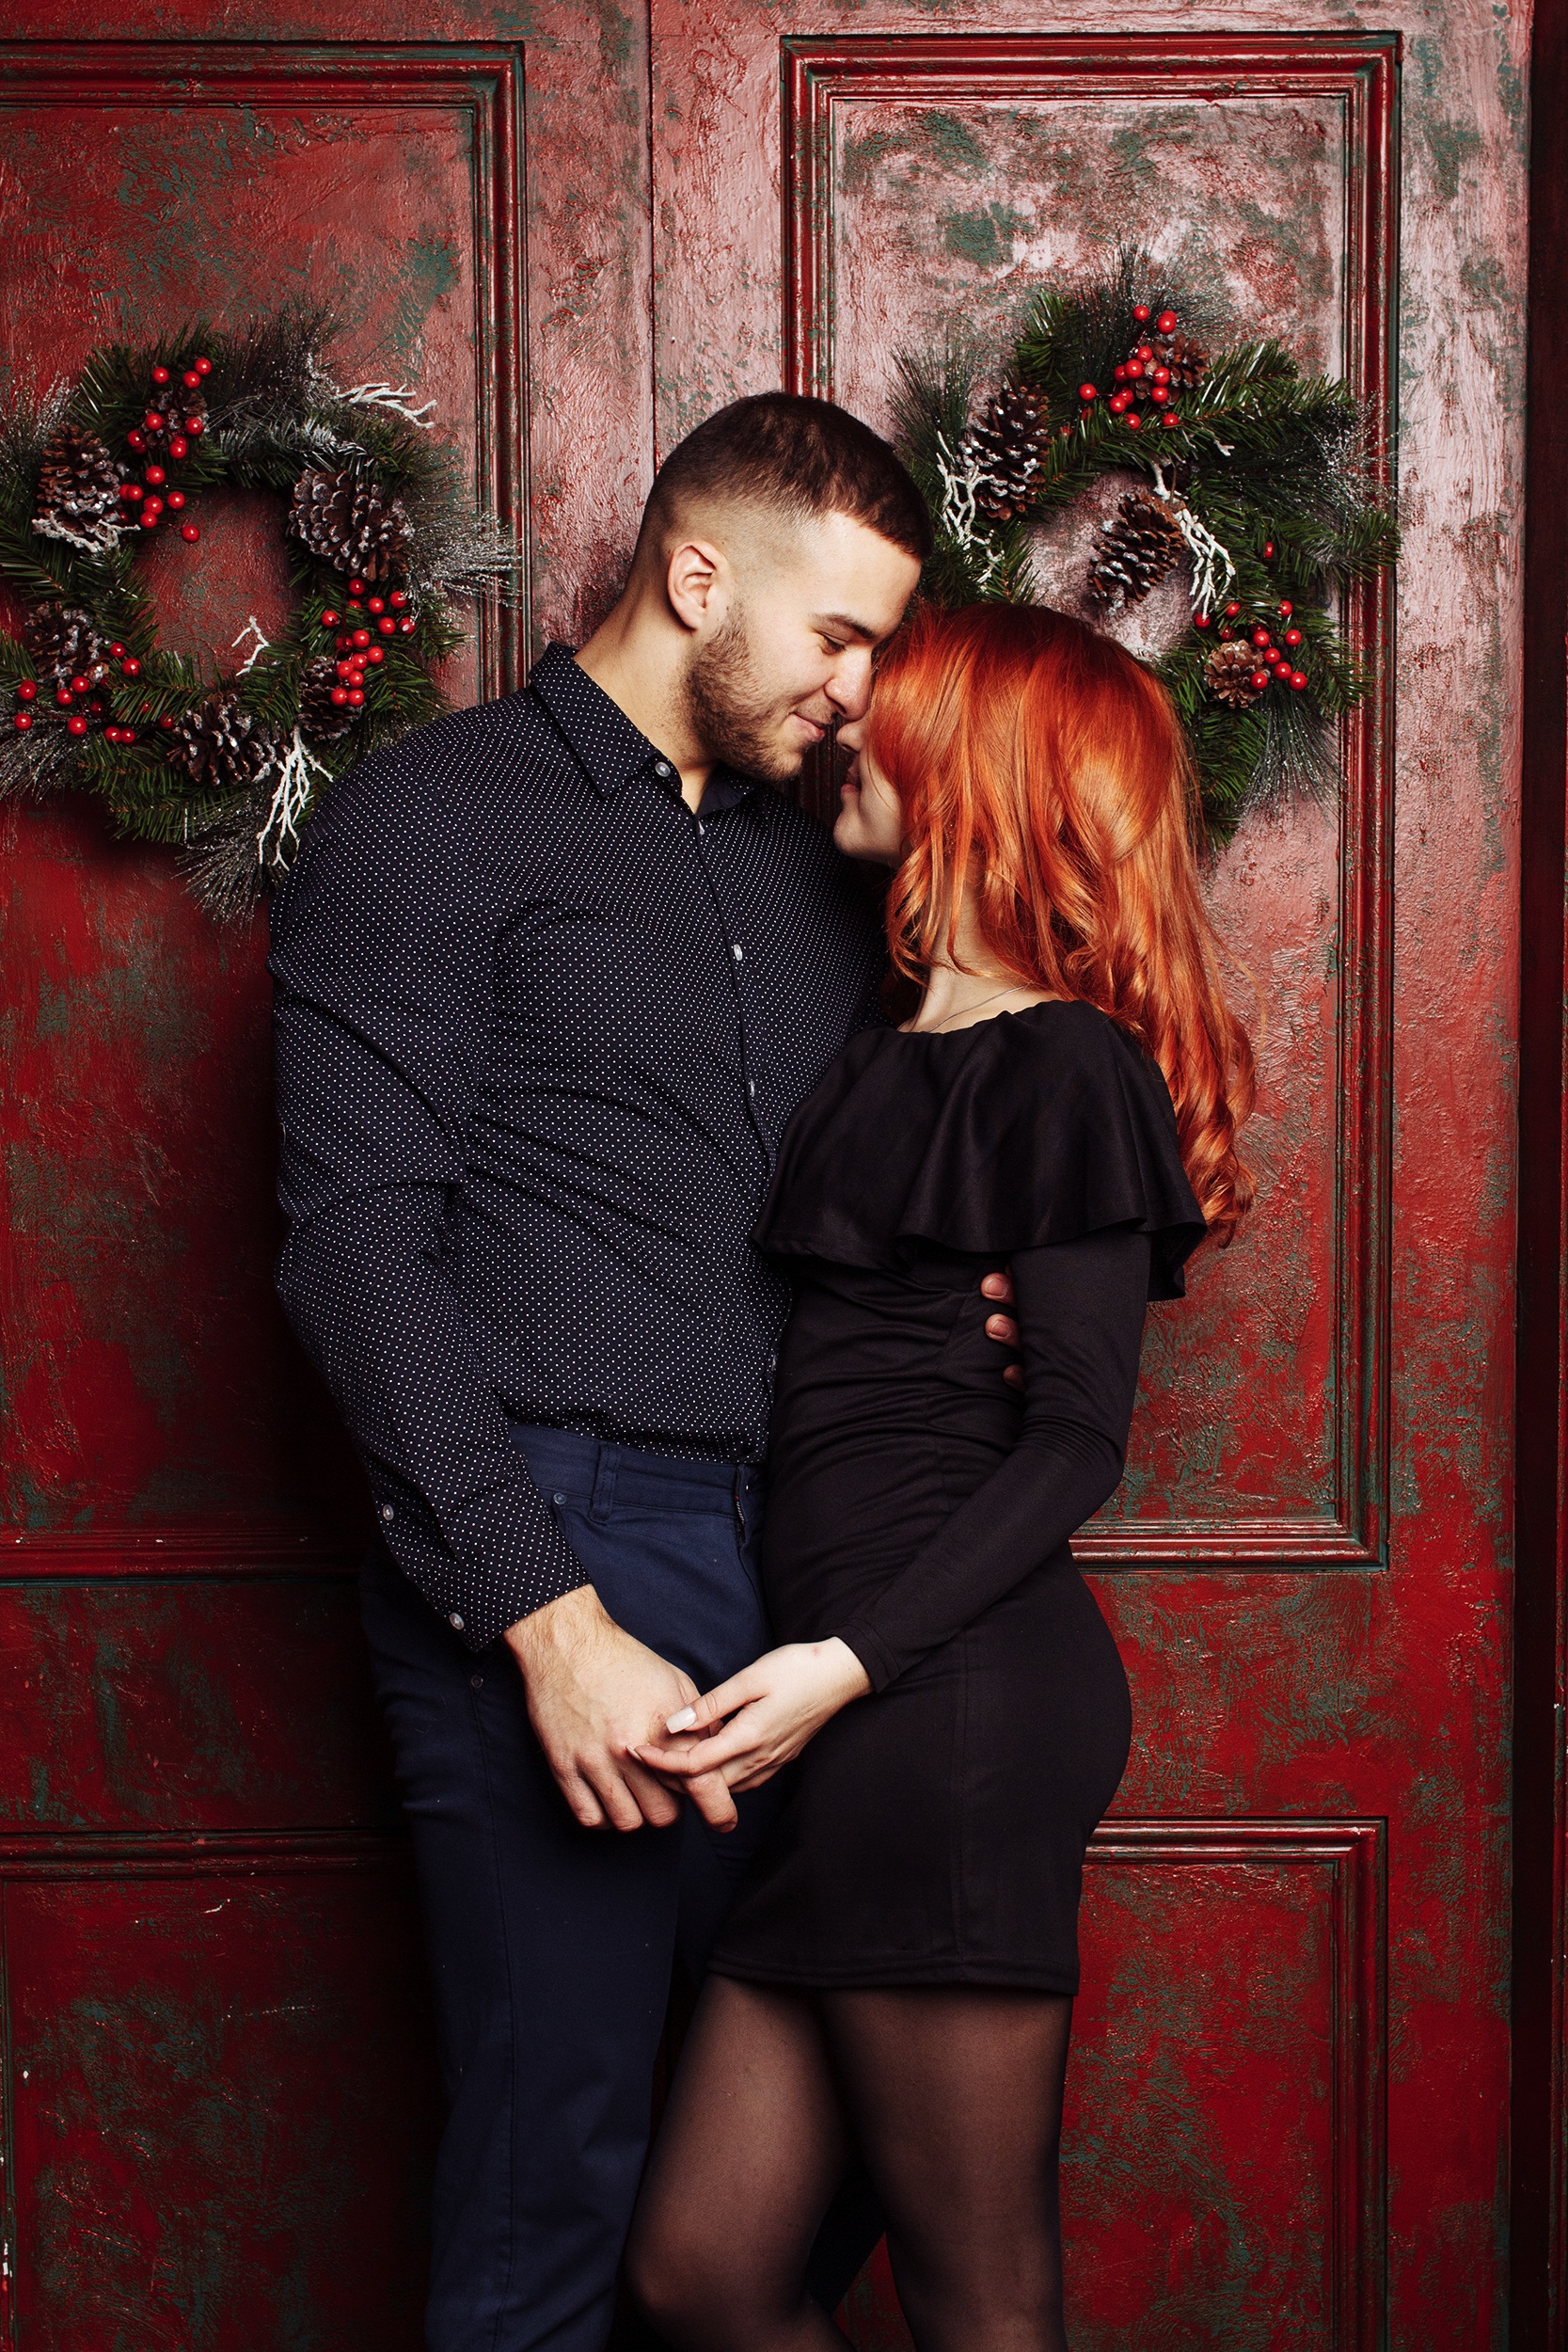
photograph, red, dress, romance, formal wear, photo shoot, interaction